Independence Day (Timor-Leste)

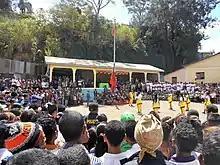
2018 Independence Day celebrations in Maubisse.

Timor-Leste's Independence Day or Independence Day on 28 November is a national holiday in Timor-Leste held to celebrate independence of the country.